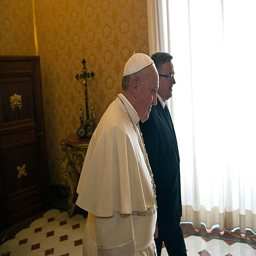
religious leader meets president of historian at his private library .